Night (memoir)

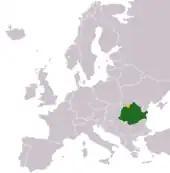
Sighetu Marmației, Romania

As the Allies prepared for the liberation of Europe, the mass deportations began at a rate of four trains a day from Hungary to Auschwitz, each train carrying around 3,000 people. Between 15 May and 8 July 1944, 437,402 Hungarian Jews are recorded as having been sent there on 147 trains, most gassed on arrival. The transports comprised most of the Jewish population outside Budapest, the Hungarian capital.